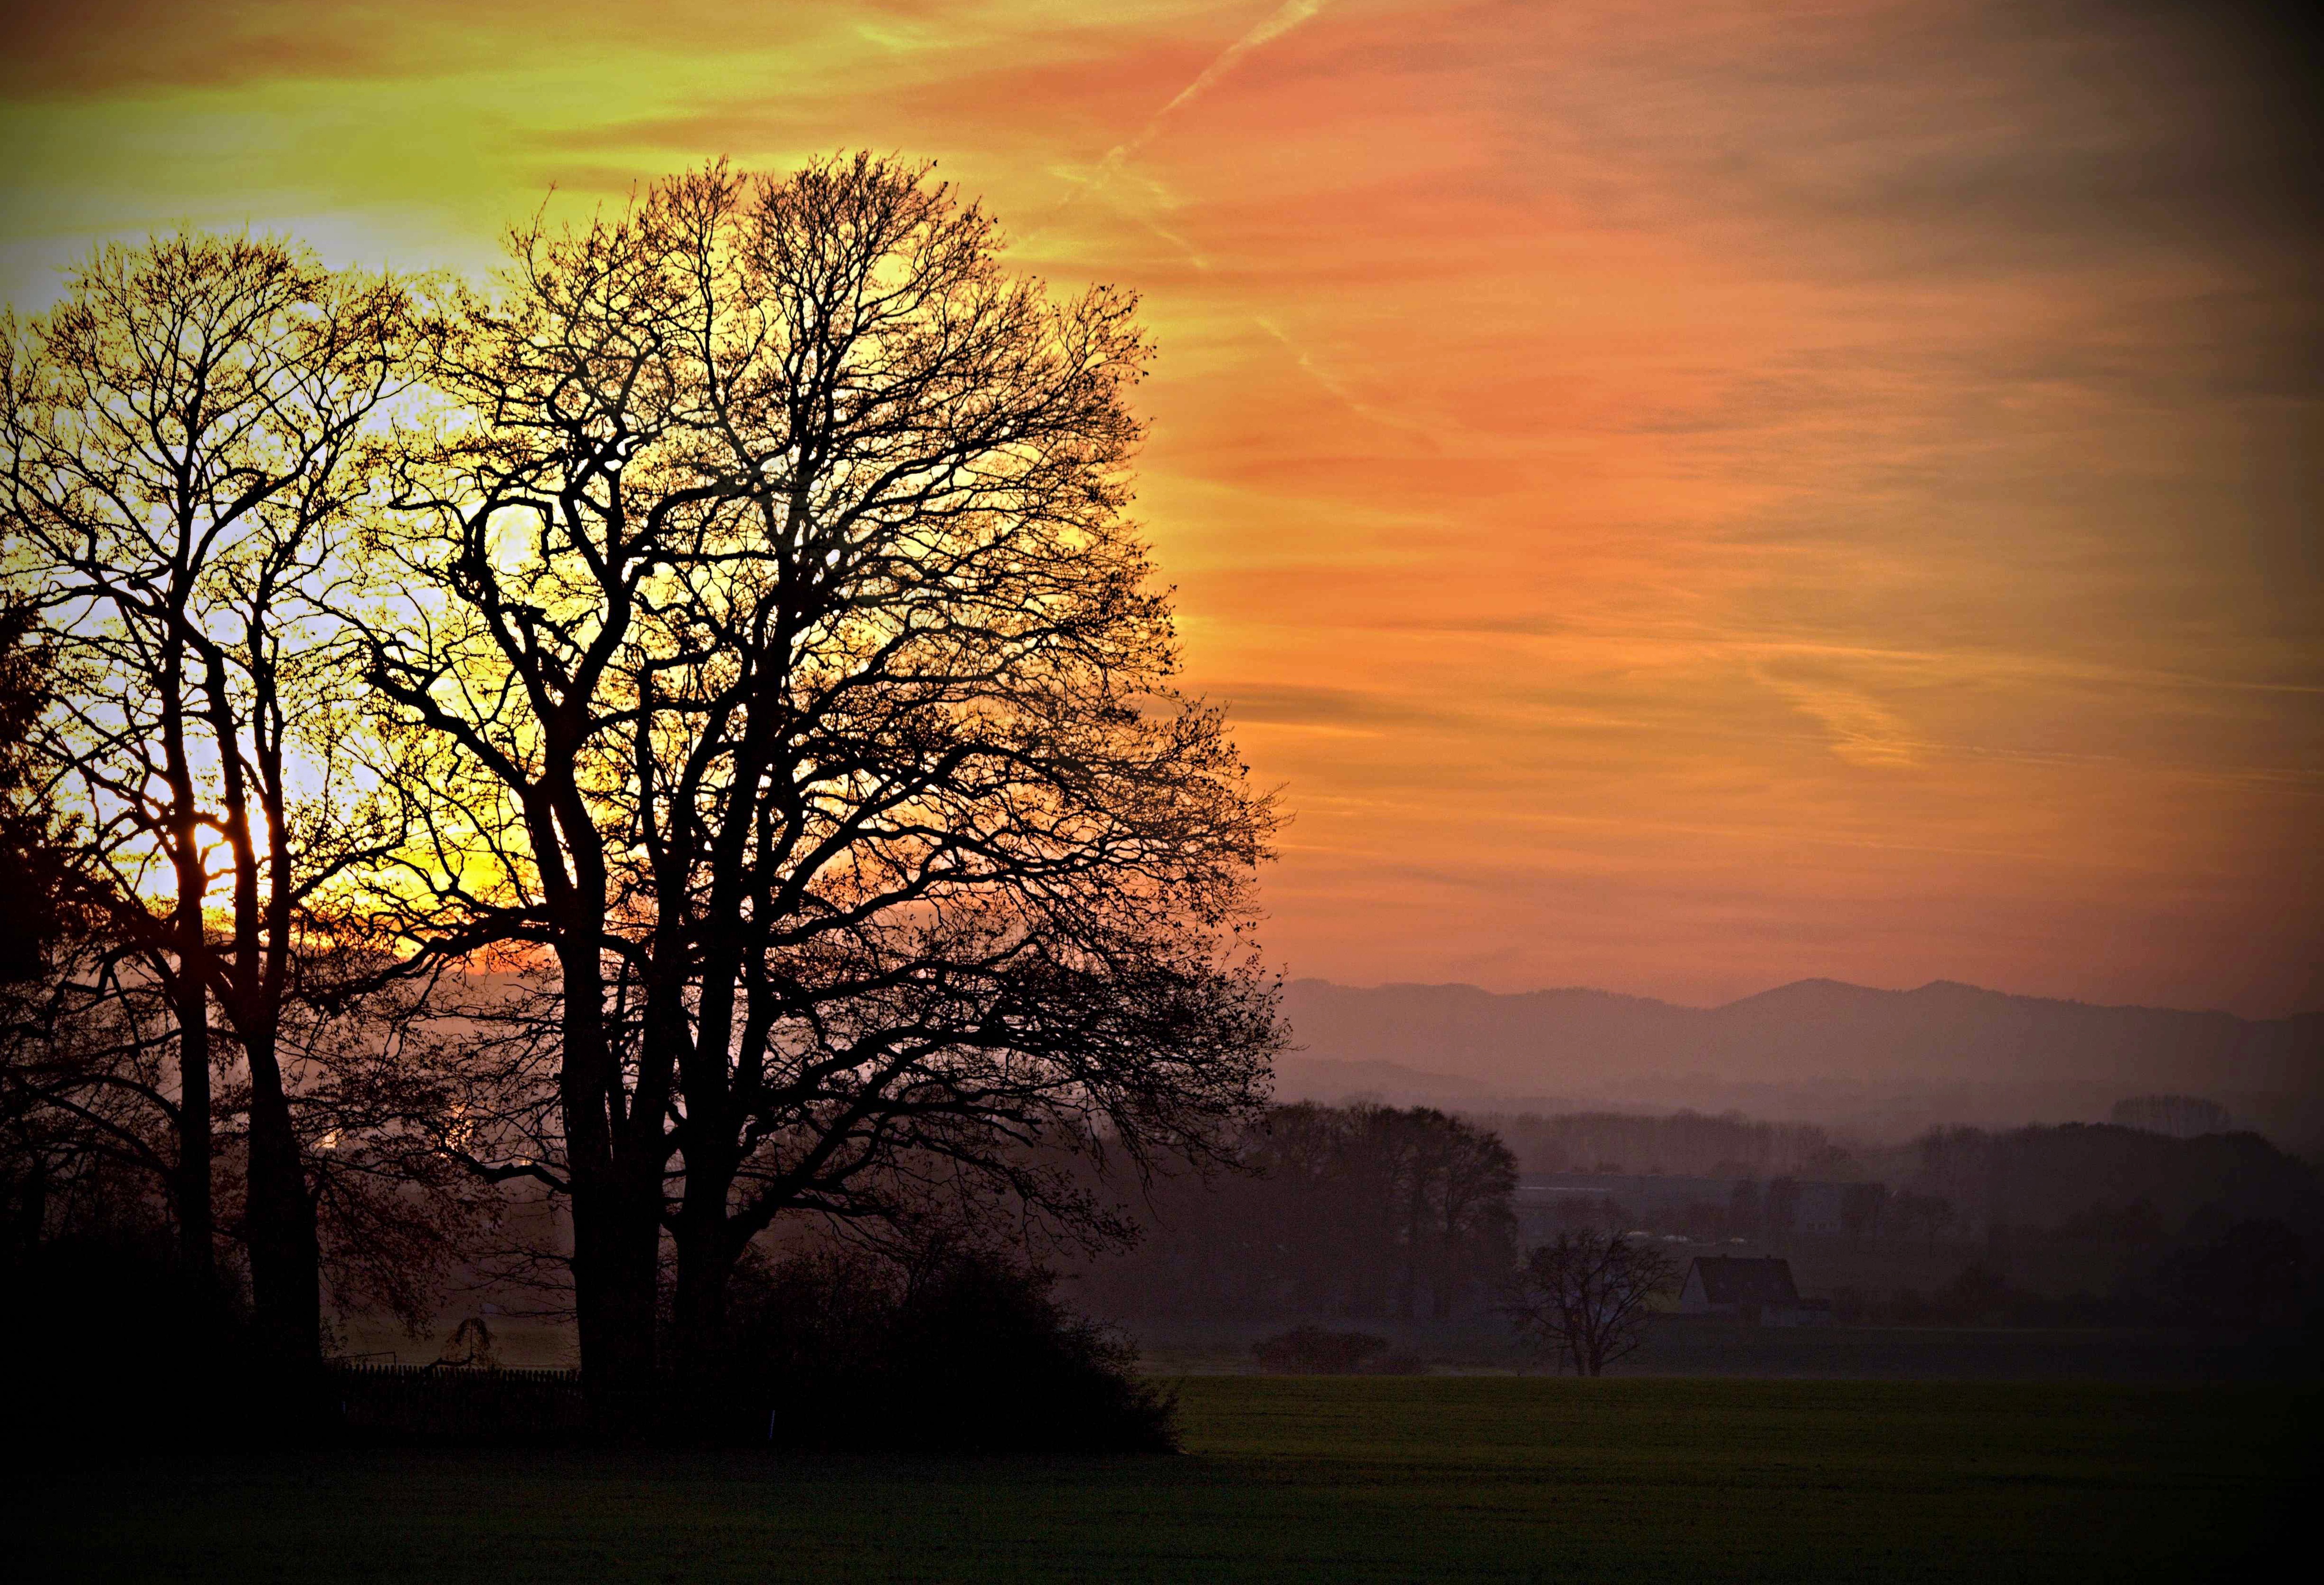
landscape, tree, nature, silhouette, cloud, plant, sky, sun, sunrise, sunset, field, sunlight, morning, dawn, atmosphere, dusk, evening, mood, afterglow, evening sky, back light, atmospheric phenomenon, red sky at morning